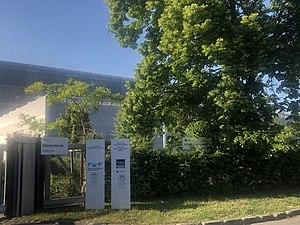
Entrée principale de l’Institut Mines-Télécom Business School